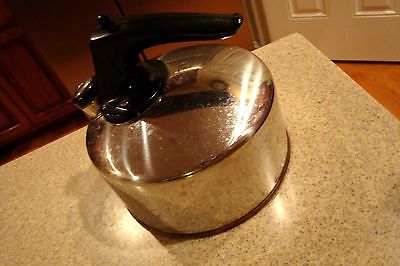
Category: kettle